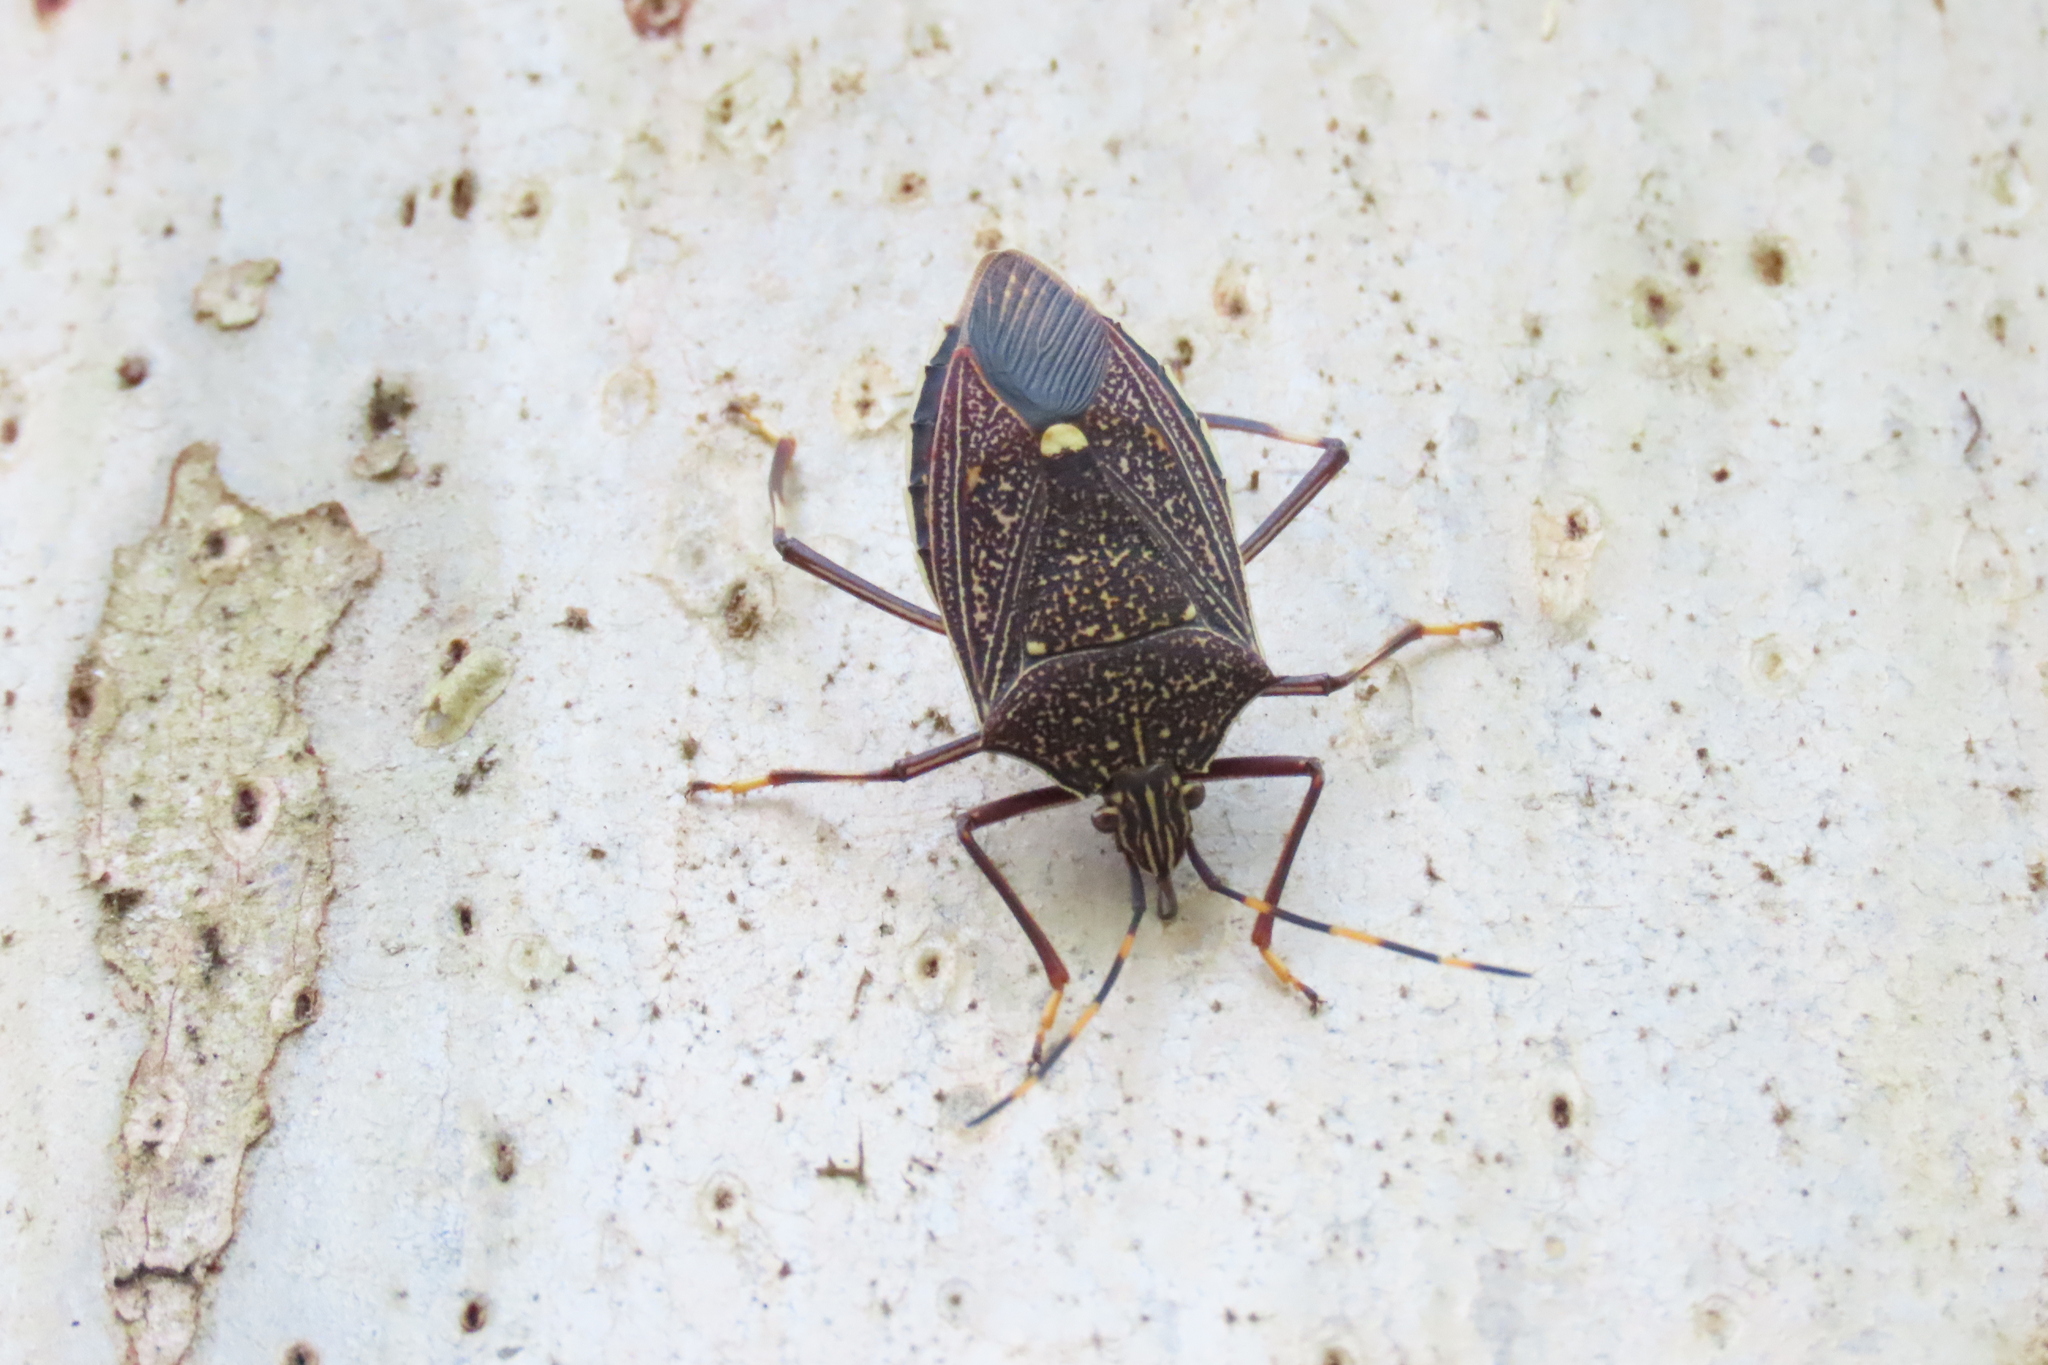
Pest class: stink_bug